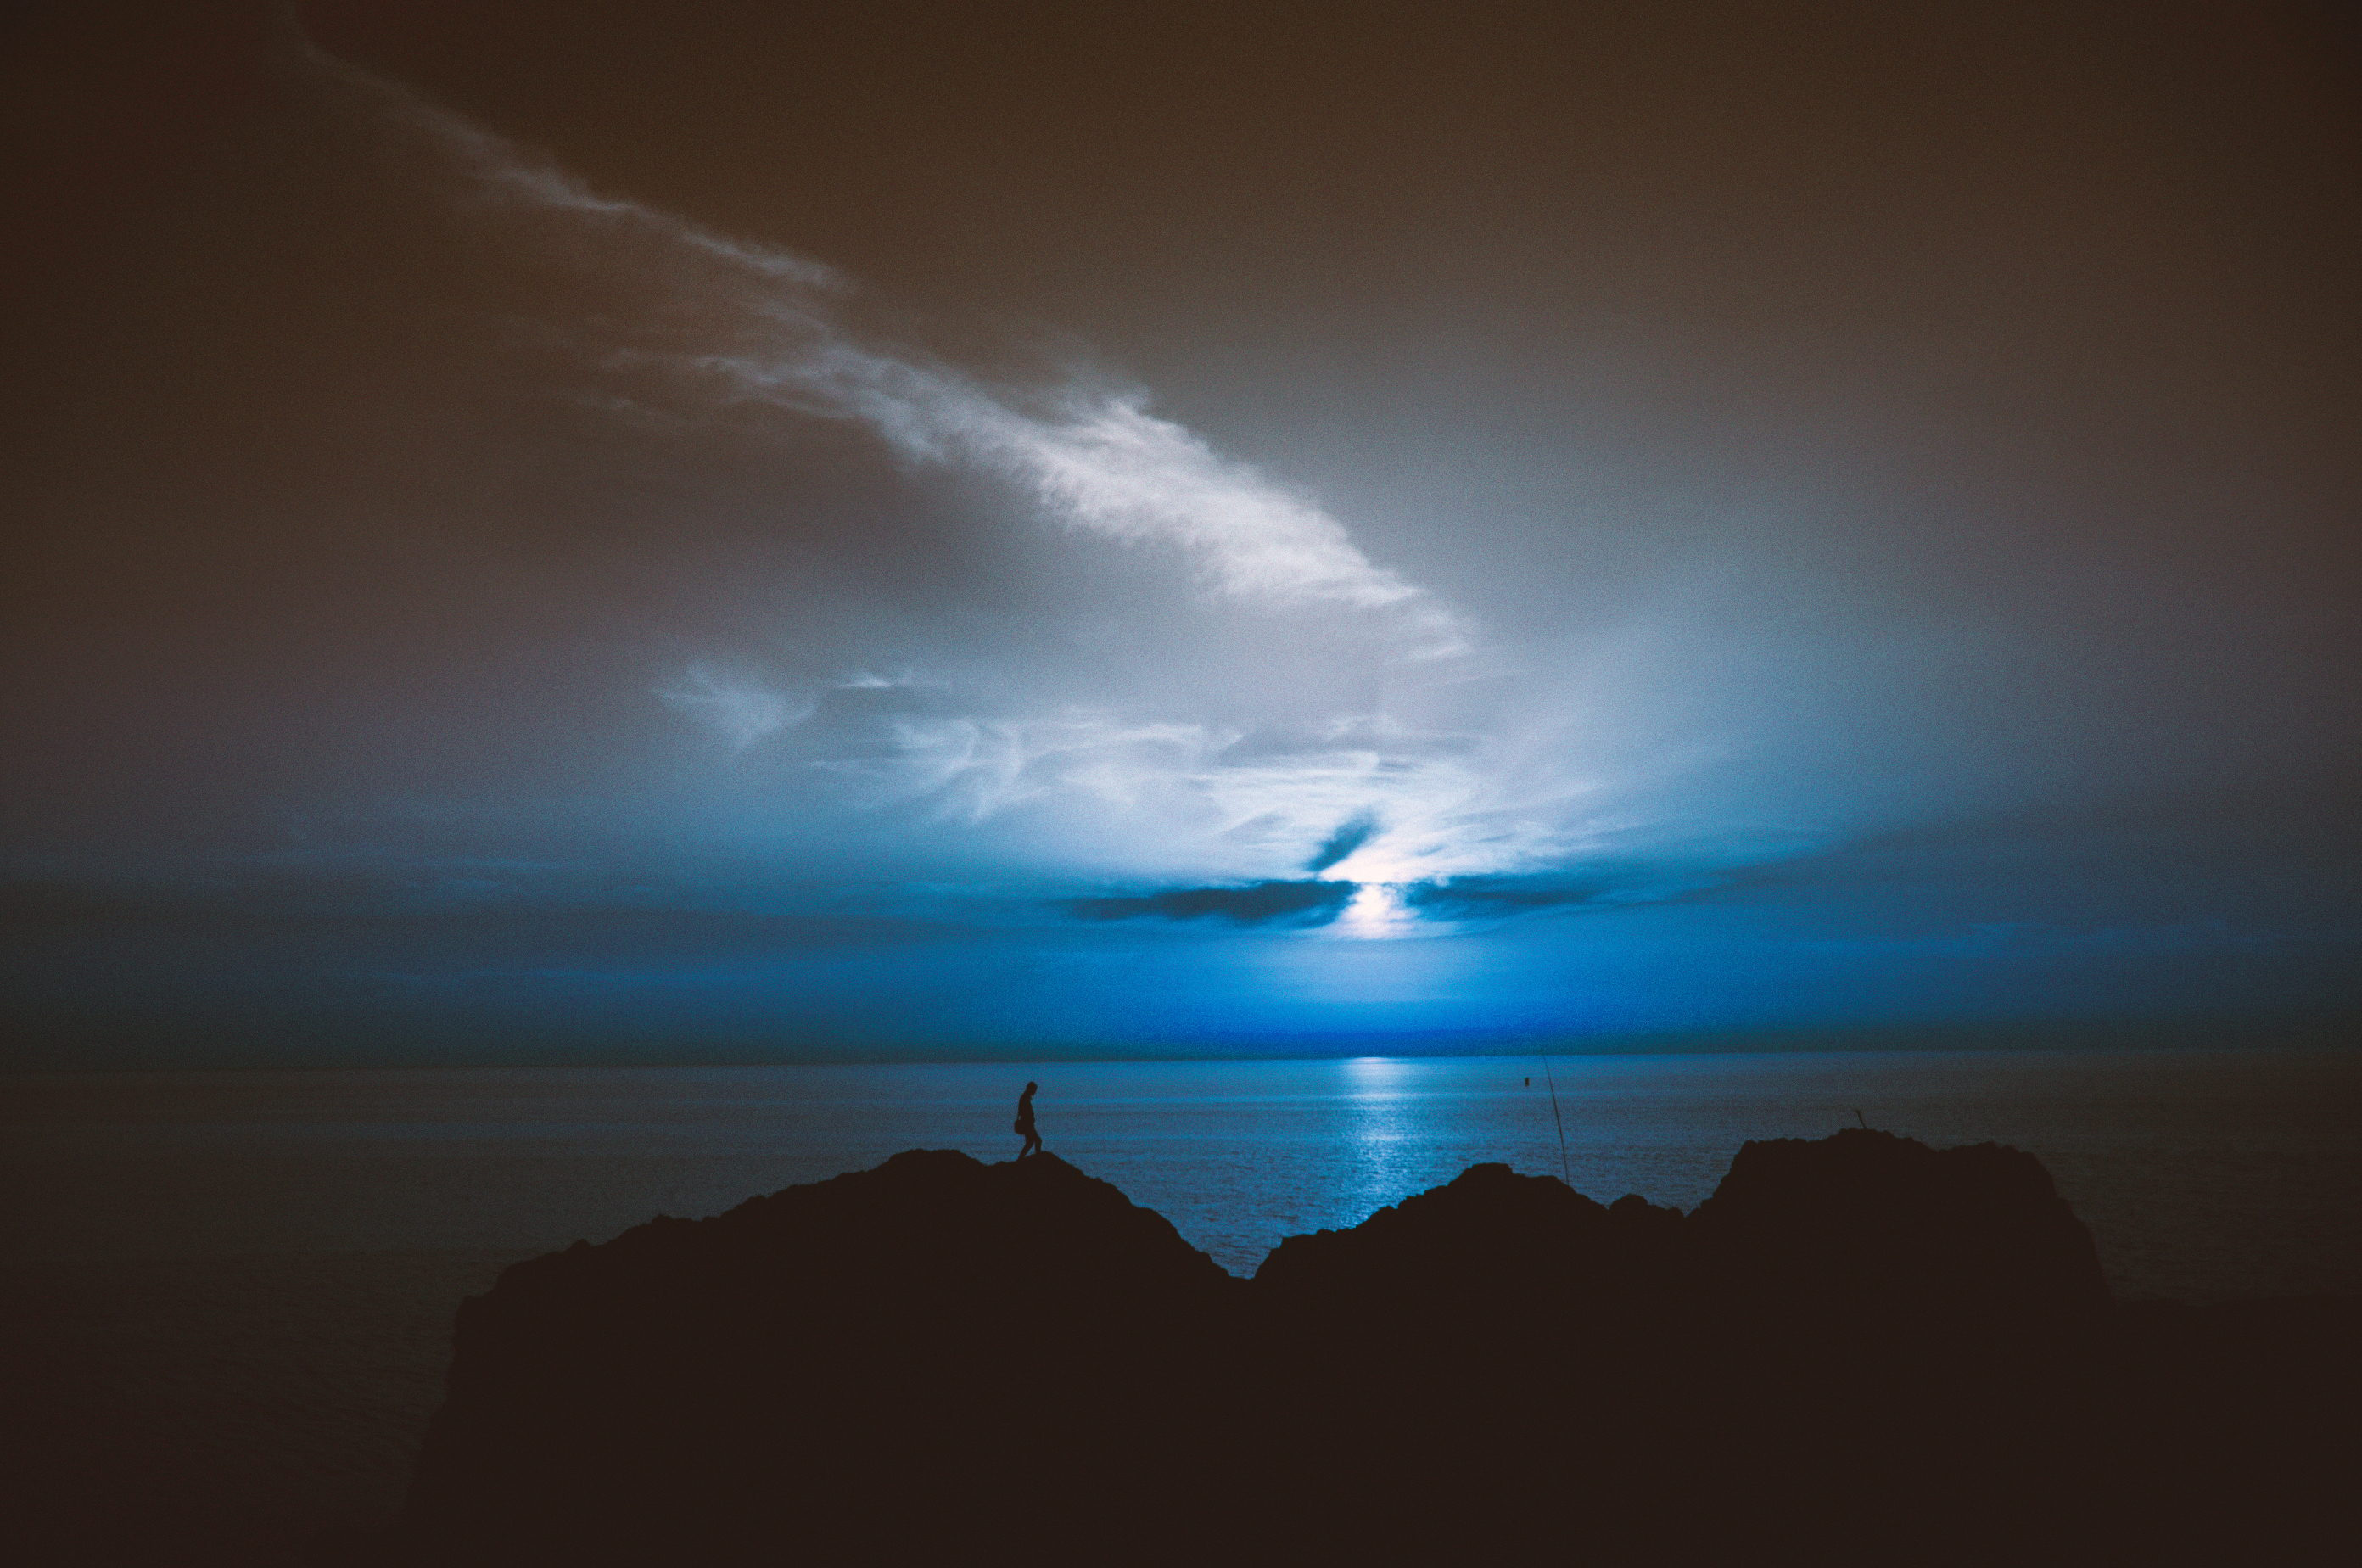
sea, horizon, light, cloud, sky, sunrise, sunset, sunlight, morning, wave, dawn, atmosphere, dusk, evening, reflection, darkness, moonlight, atmospheric phenomenon, atmosphere of earth, computer wallpaper